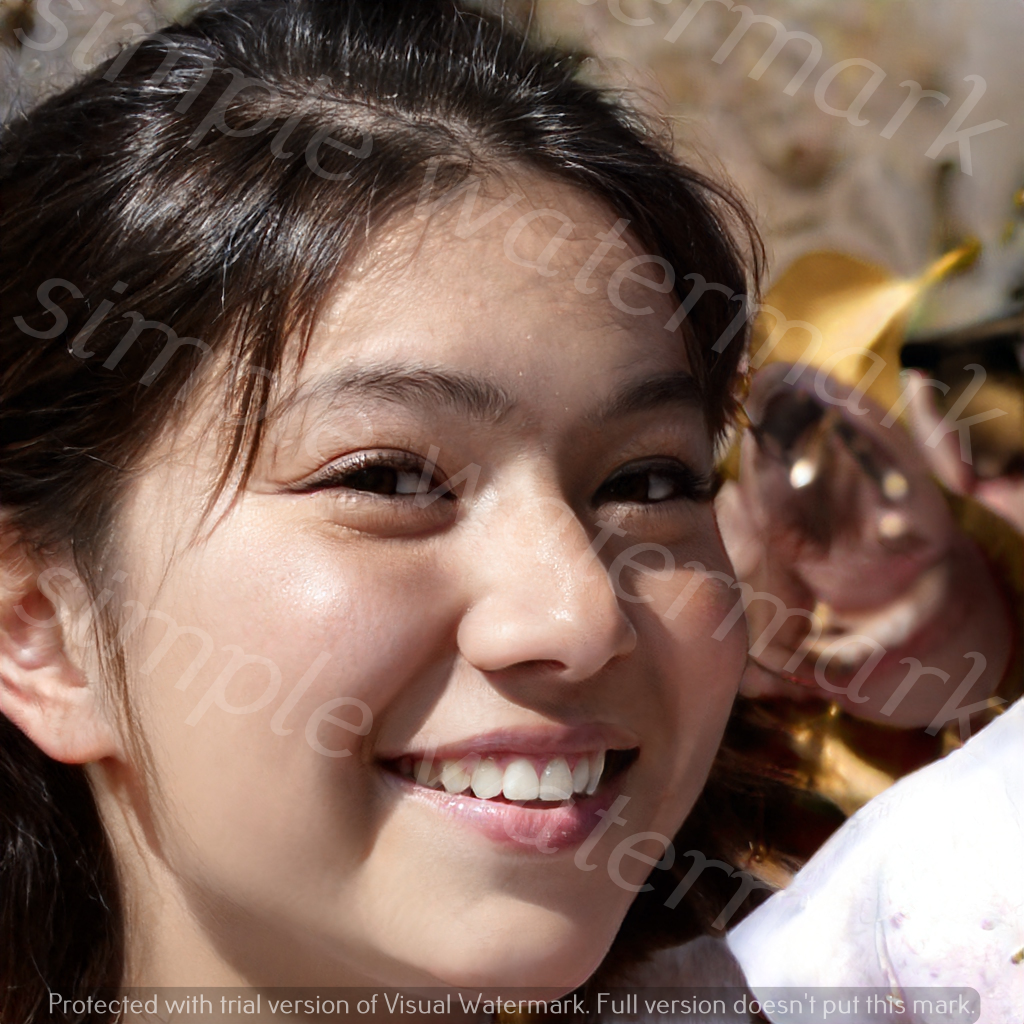
Label: Watermark